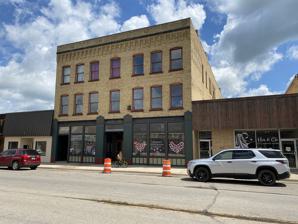
Building: Lisbon Opera House
Country: United States of America
Year built: 1889
United States historic place Lisbon Opera House U.S. National Register of Historic Places Show map of North Dakota Show map of the United States Location 413 Main Ave. Lisbon, North Dakota Coordinates 46°26′32″N 97°40′50″W / 46.44222°N 97.68056°W / 46.44222; -97.68056 Area less than one acre Built 1889 Architectural style Northern Plains Romanesque NRHP reference No. 79003727 Added to NRHP October 18, 1979 The Lisbon Opera House is a historic building in Lisbon, North Dakota . The three-story building was built in 1889. The interior of the ground story was occupied by commercial space in what was known as the J.C. Penney Building . The main performance space of the building occupies the second and third floors. It was listed on the National Register of Historic Places (NRHP) in 1979. According to its NRHP nomination, the "Lisbon Opera House is one of a few remaining prairie opera houses and was one of the largest and finest of its kind."  It served as an opera house until about 1910 when it began to be used for motion picture shows, and was used for that purpose until 1922. References